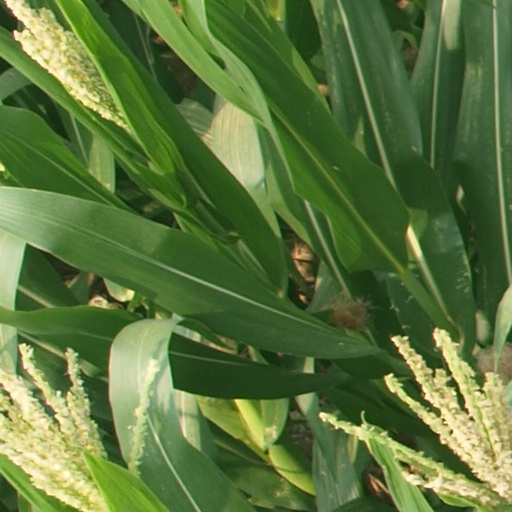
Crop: maize; corn